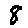
Label: 8